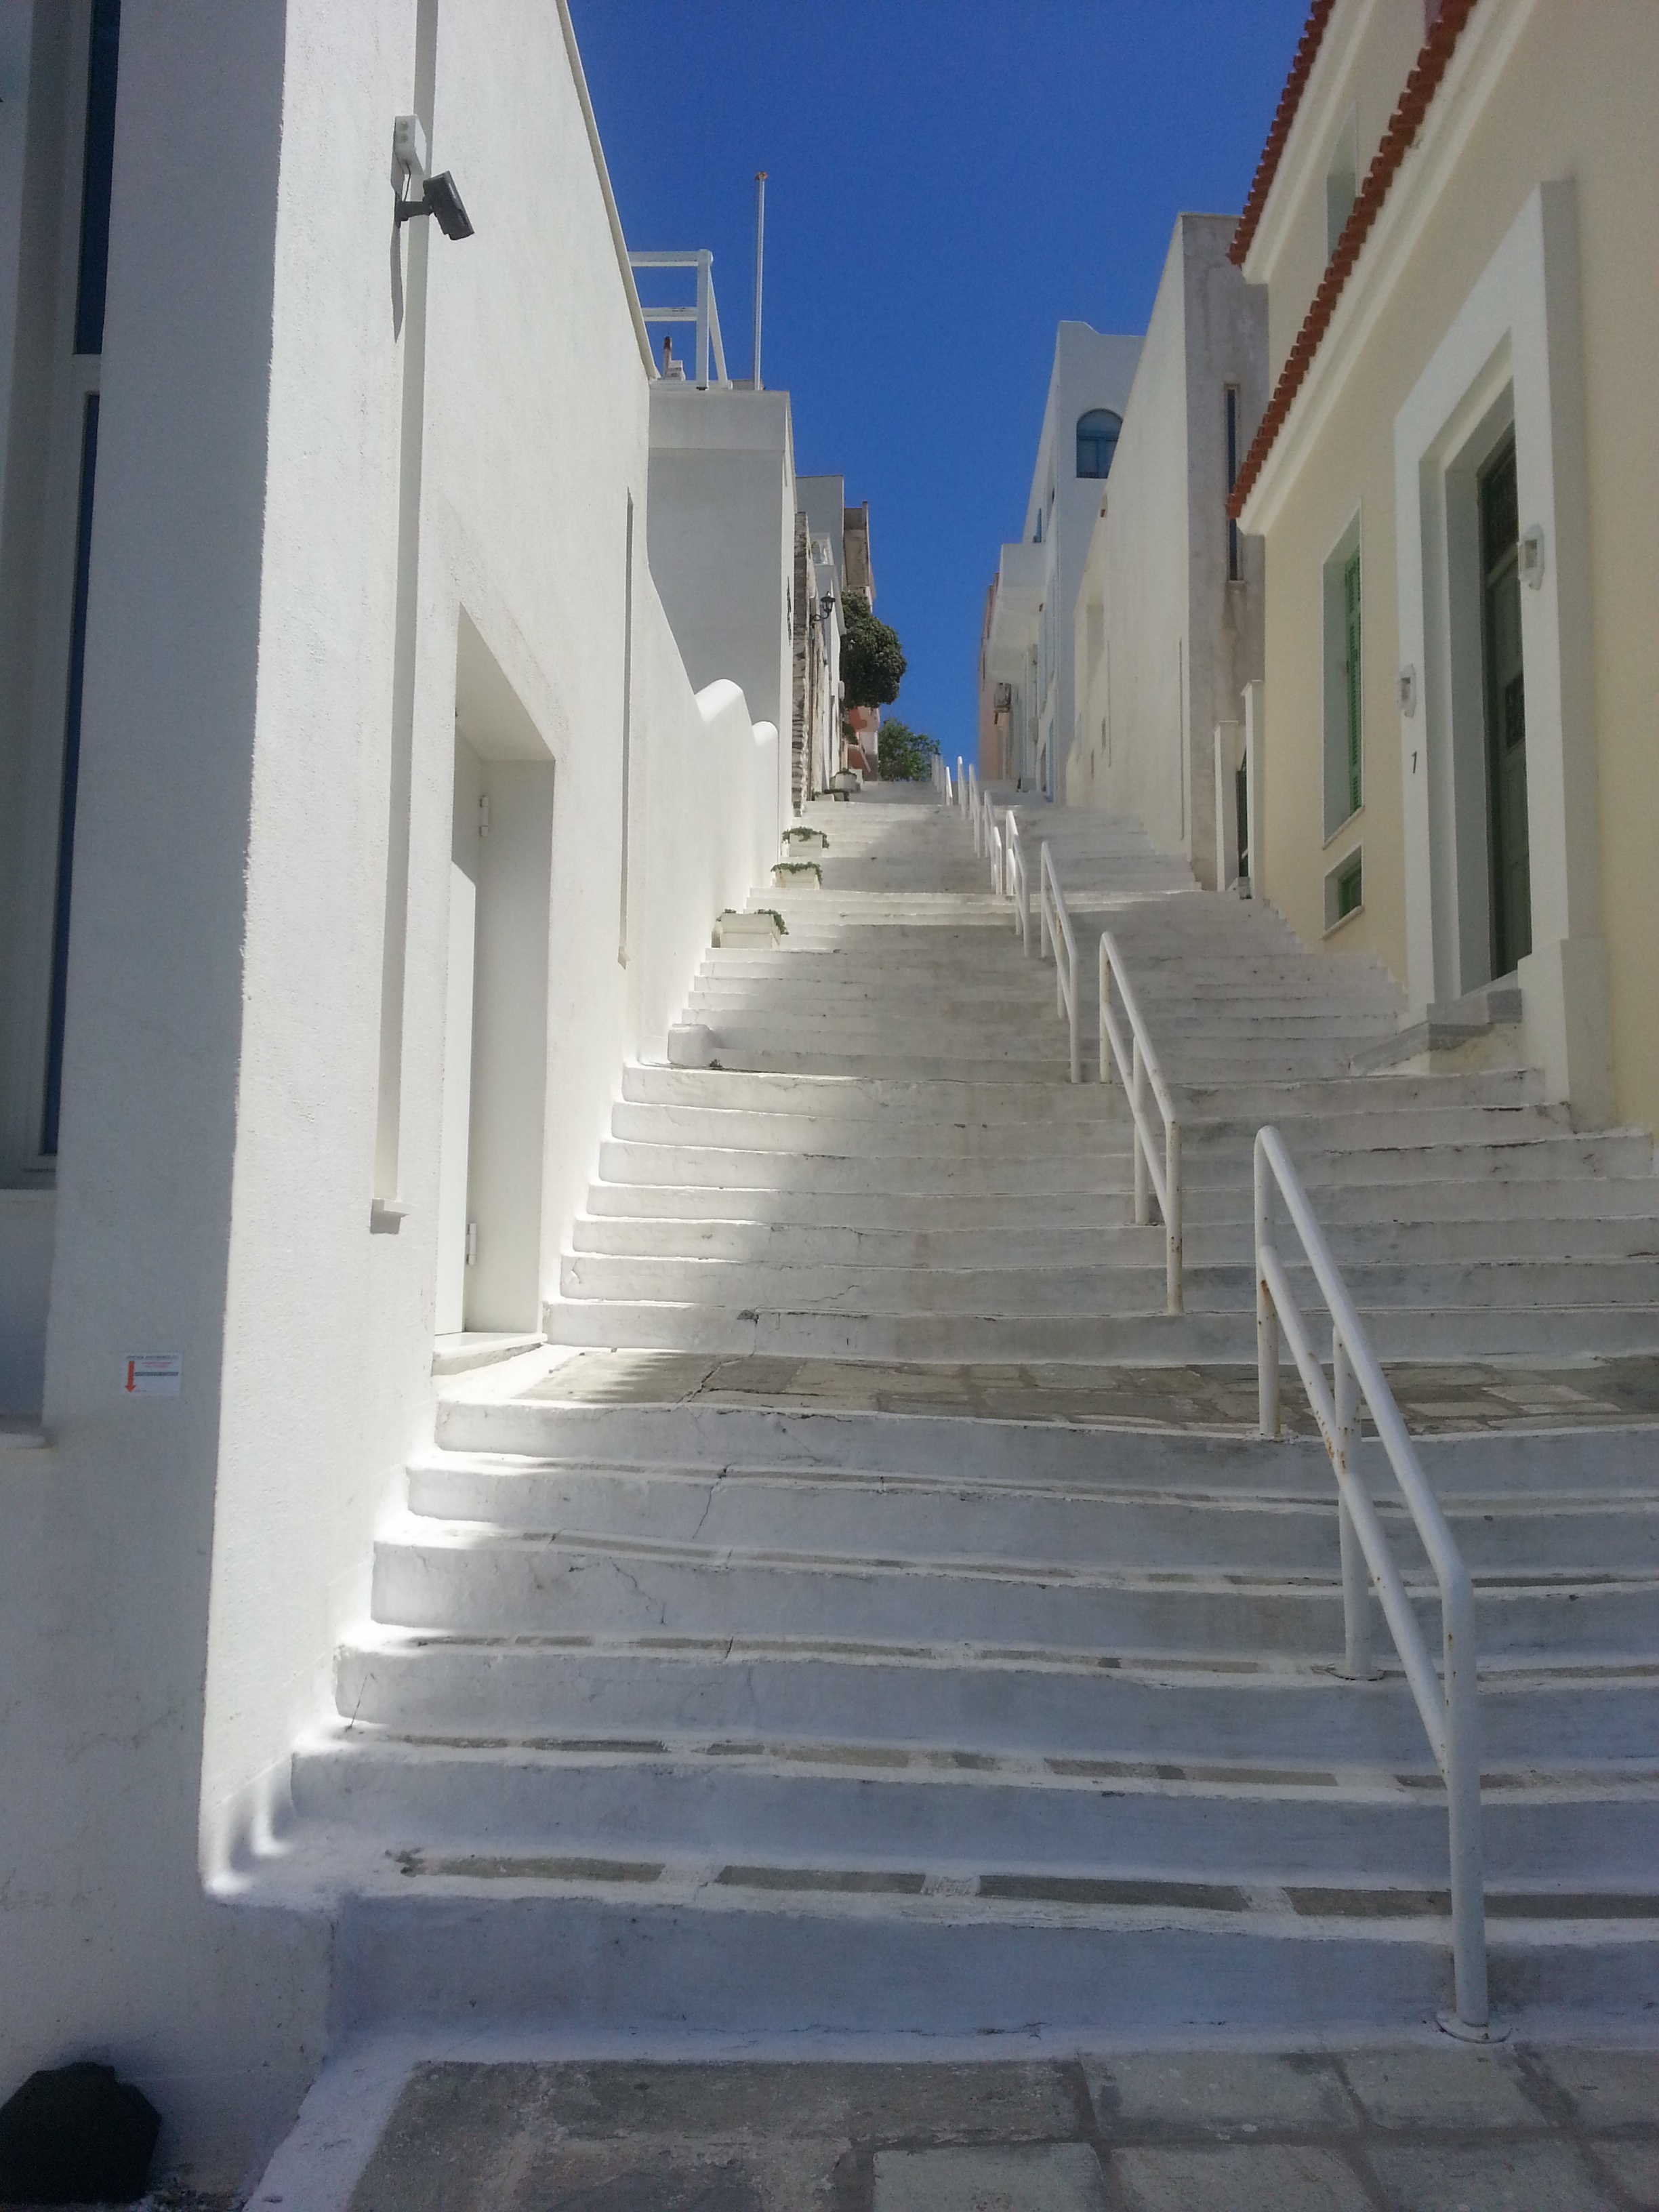
white, house, wall, walkway, summer, village, holiday, island, blue, stairs, greece, rise, white houses